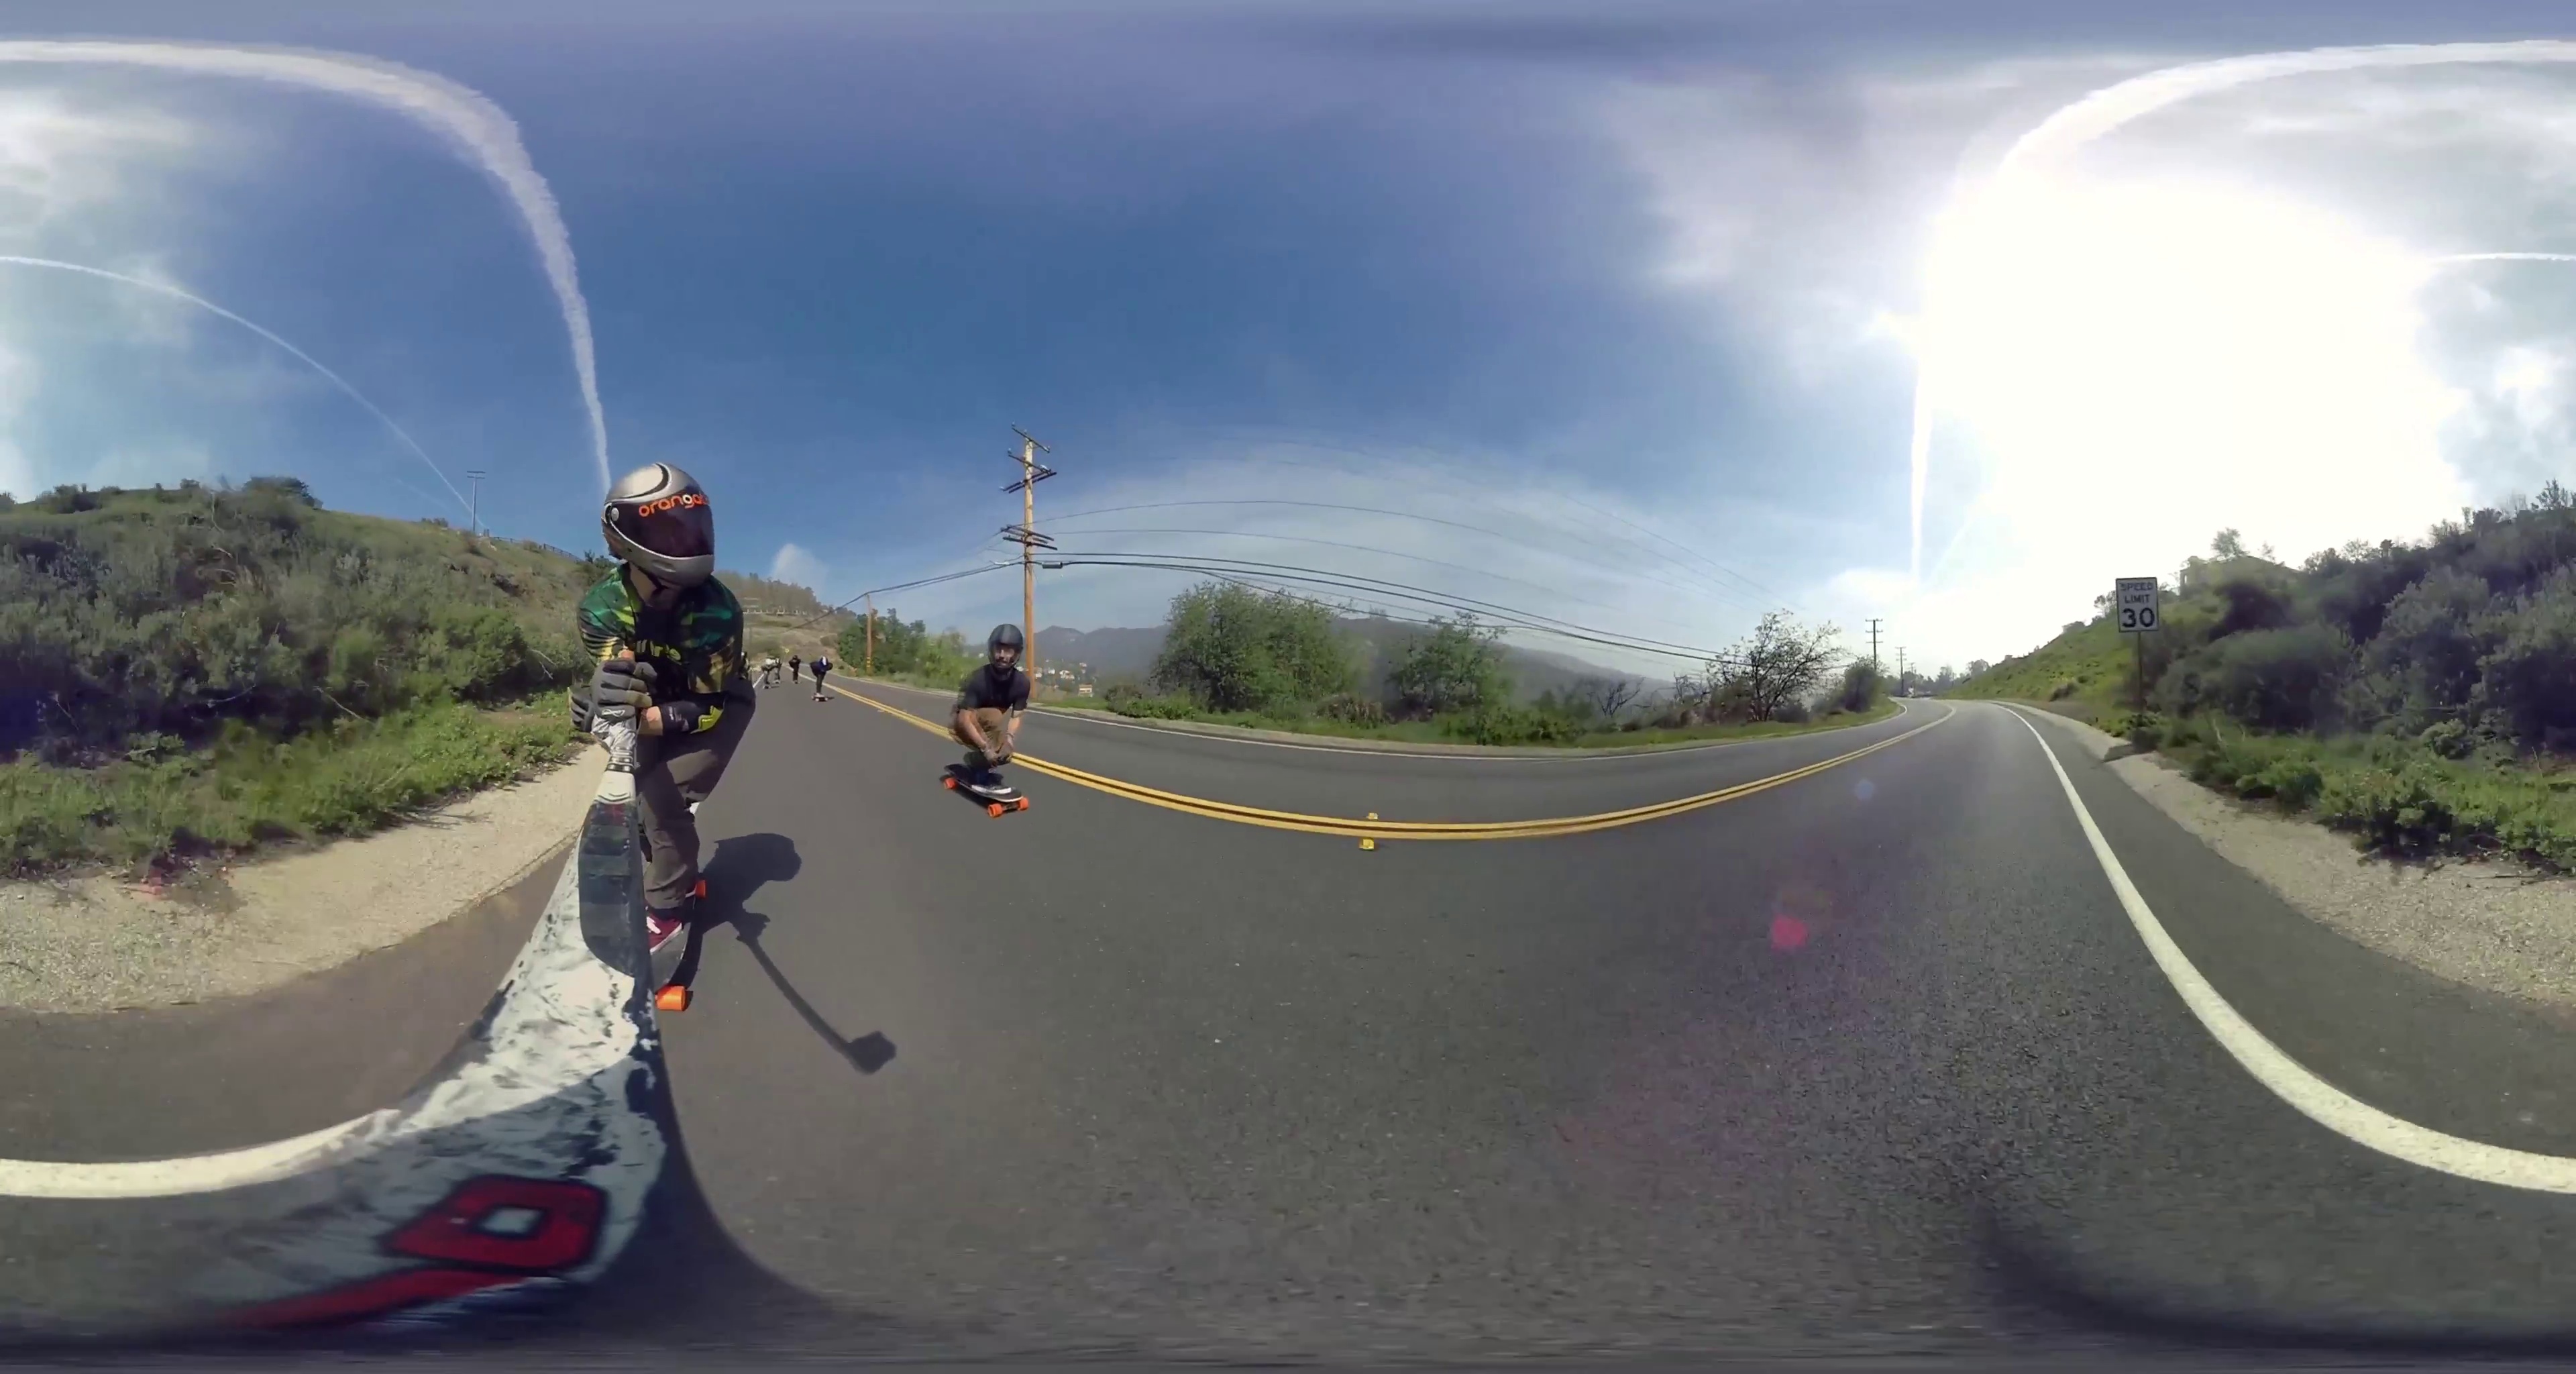
Referred object: the 30 mph speed limit sign

Referred object: the speed limit 30 sign

Referred object: the crouching skateboarder behind the rider wearing a green helmet